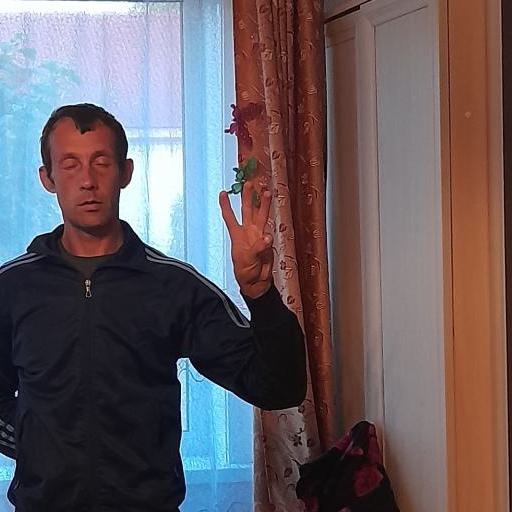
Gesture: three